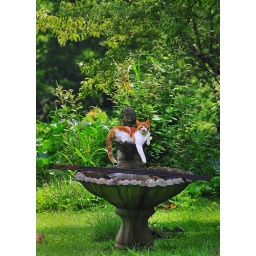
A cat spotted in a birdbath in Munford, Al.